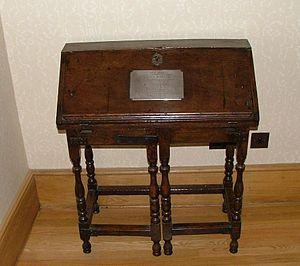
Pembroke College est l'un des établissements constitutifs de l'université d'Oxford. Dans les premières années du XVIIᵉ siècle, une dotation de Thomas Tesdale, un négociant de la ville d'Abingdon, et de Richard Wightwick, un ecclésiastique du Berkshire, permit de racheter Broadgates Hall, un bâtiment de l'université dévolu aux étudiants en droit depuis sa construction, au XVᵉ siècle. Le roi Jacques Iᵉʳ signa les lettres patentes en 1624 et le collège dut son nom à William Herbert, troisième comte de Pembroke, lord chambellan puis chancelier de l'université.
Samuel Johnson, né le 18 septembre 1709 et mort le 13 décembre 1784, est l'un des principaux auteurs de la littérature britannique. Poète, essayiste, biographe, lexicographe, traducteur, pamphlétaire, journaliste, éditeur, moraliste et polygraphe, il est aussi un critique littéraire des plus réputés.